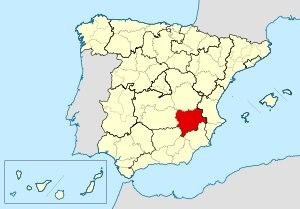
Le diocèse d'Albacete est un diocèse de l'Église catholique en Espagne, suffragant de l'archidiocèse de Tolède.